McDonnell Douglas KC-10 Extender

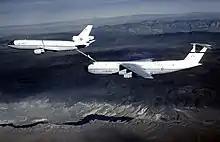
An early KC-10 Extender aircraft refuels a C-5 Galaxy in 1980. Both aircraft are wearing liveries typical of that era.

During the Vietnam War, doubts began to form regarding the Boeing KC-135 Stratotanker fleet's ability to meet the needs of the United States' global commitments. The aerial refueling fleet was deployed to Southeast Asia to support tactical aircraft and strategic bombers, while maintaining the U.S.-based support of the nuclear-bomber fleet. Consequently, the Air Force sought an aerial tanker with greater capabilities than the KC-135. In 1972, two DC-10s were flown in trials at Edwards Air Force Base, simulating air refuelings to check for possible wake issues. Boeing performed similar tests with a 747.